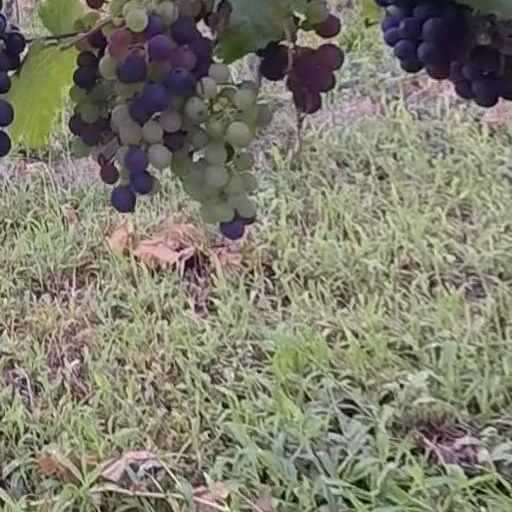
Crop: grape